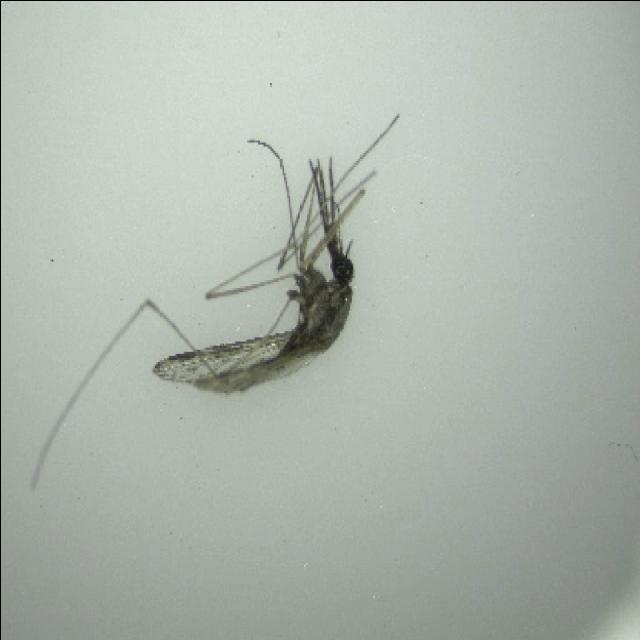
Species: anopheles_sinensis